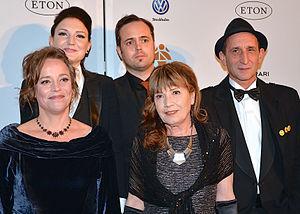
Eat Sleep Die est un film suédois scénarisé et réalisé par Gabriela Pichler et sorti en 2012.